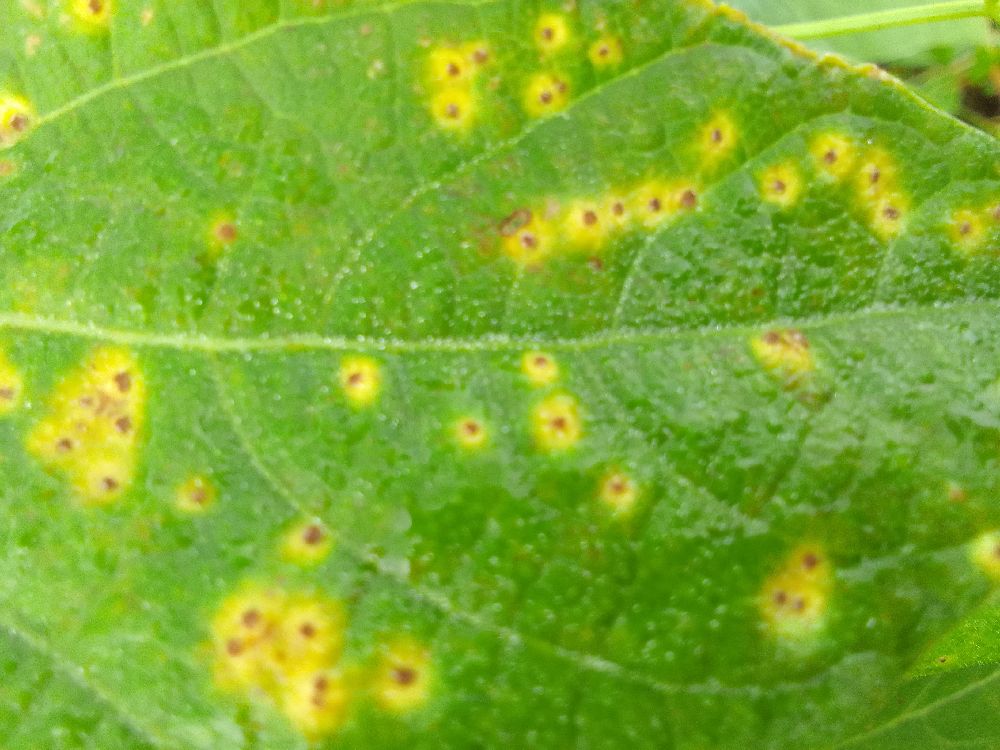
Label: rust